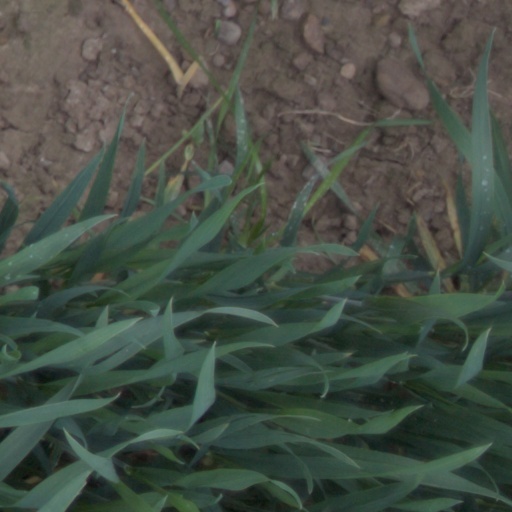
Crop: wheat